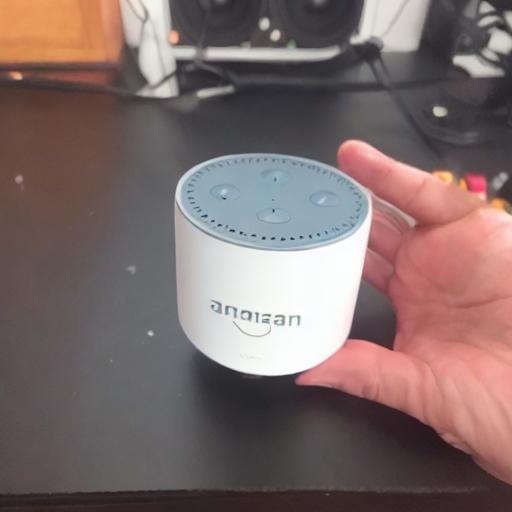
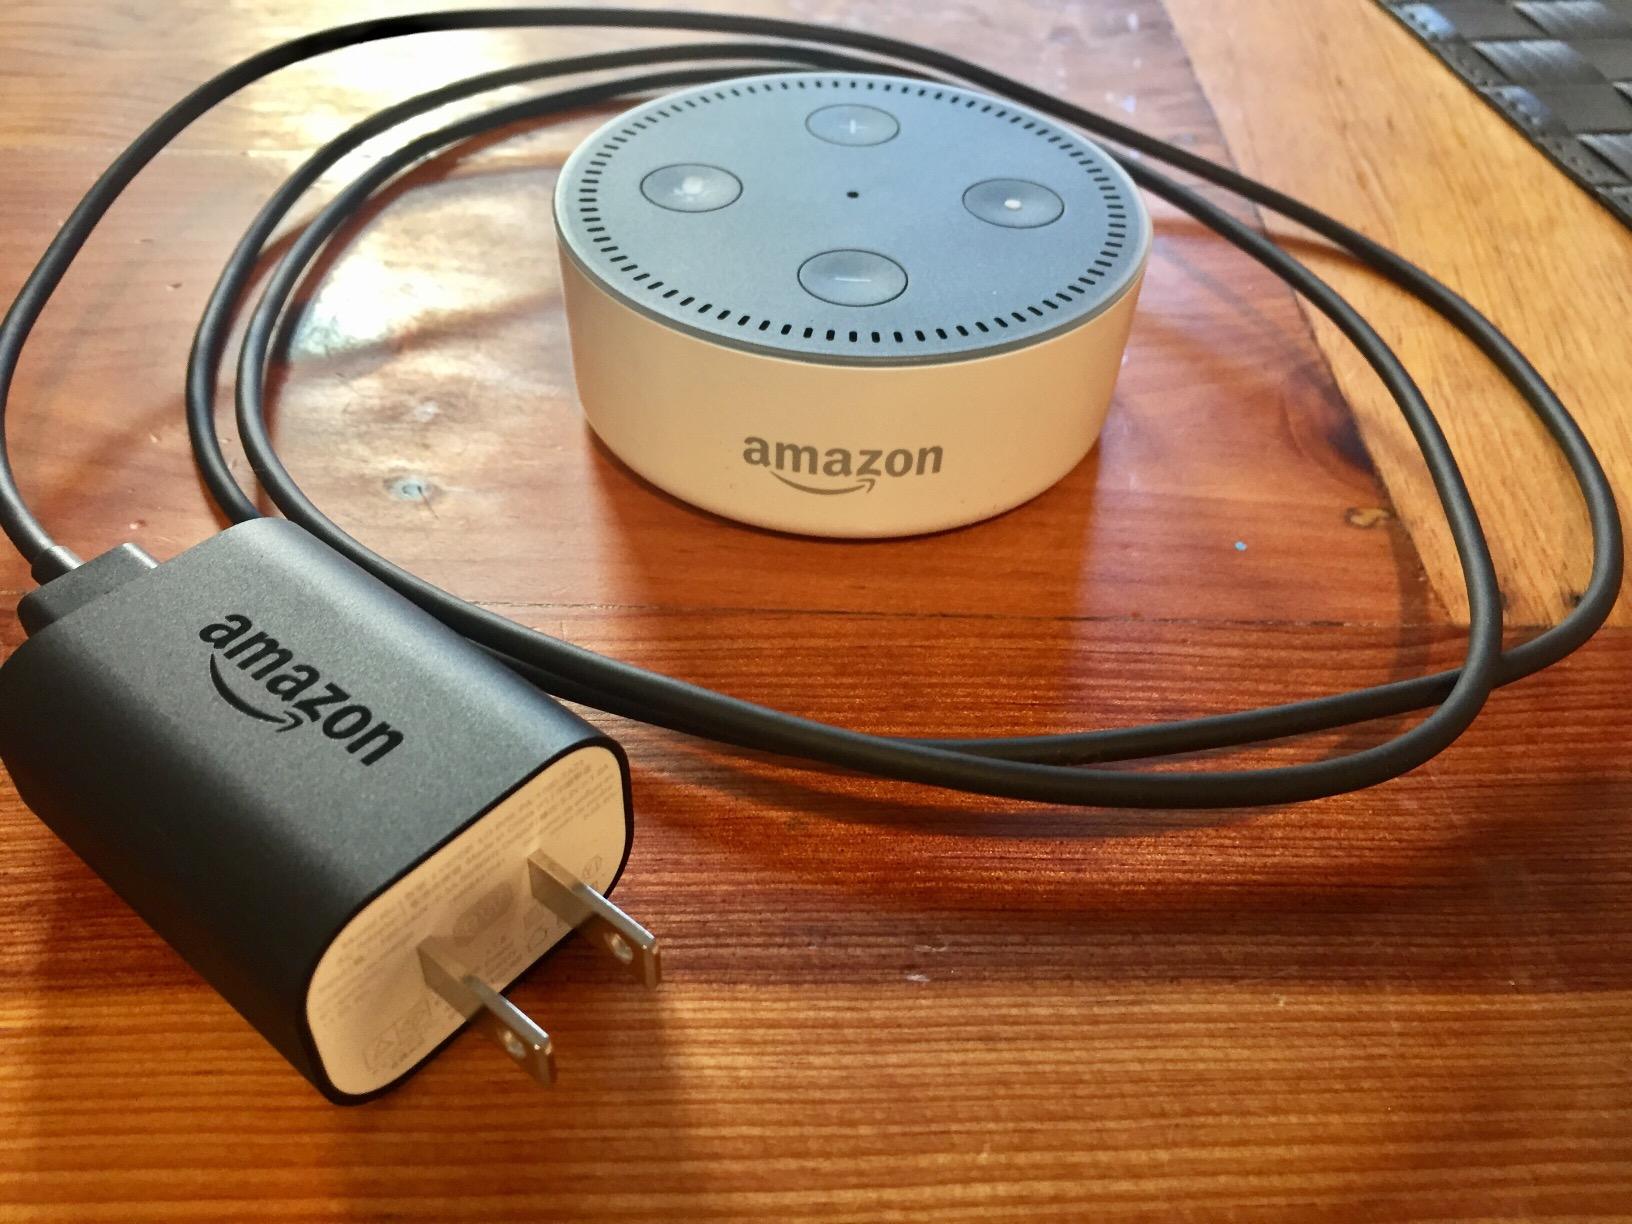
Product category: speaker
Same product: no